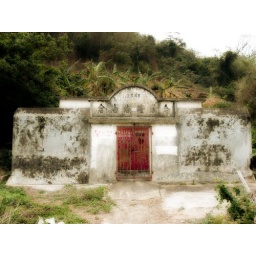
A small structure used to house gas bottles in a small village in HK called Tai O